Roman economy

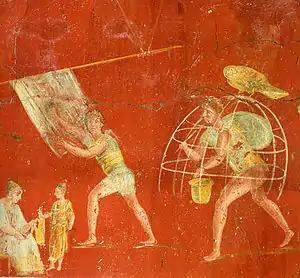
Workers at a cloth-processing shop, in a painting from the "fullonica" of Veranius Hypsaeus in Pompeii

Inscriptions record 268 different occupations in the city of Rome, and 85 in Pompeii. Professional associations or trade guilds "(collegia)" are attested for a wide range of occupations, including fishermen "(piscatores)", salt merchants "(salinatores)", olive oil dealers "(olivarii)", entertainers "(scaenici)", cattle dealers "(pecuarii)", goldsmiths "(aurifices)", teamsters "(asinarii" or "muliones)", and stonecutters "(lapidarii)". These are sometimes quite specialized: one "collegium" at Rome was strictly limited to craftsmen who worked in ivory and citrus wood.